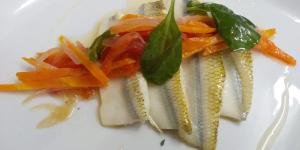
escabeche de pescado